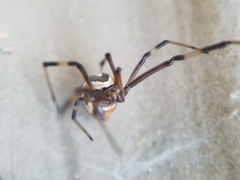
Species: Lactrodectus_hesperus